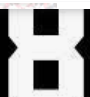
Number: 8